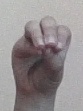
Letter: ha